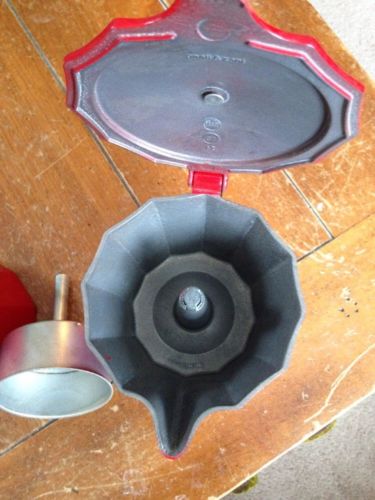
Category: coffee maker